Miesha Tate vs. Ronda Rousey

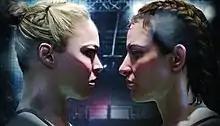
Rousey and Tate featured in promotional art for "EA Sports UFC"

Tate and Rousey's rivalry is credited with bringing women's mixed martial arts to the Ultimate Fighting Championship, with UFC president Dana White confirming this during a 2012 interview.